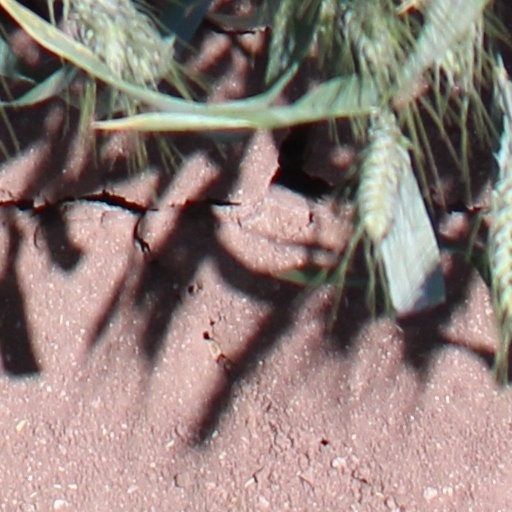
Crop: wheat